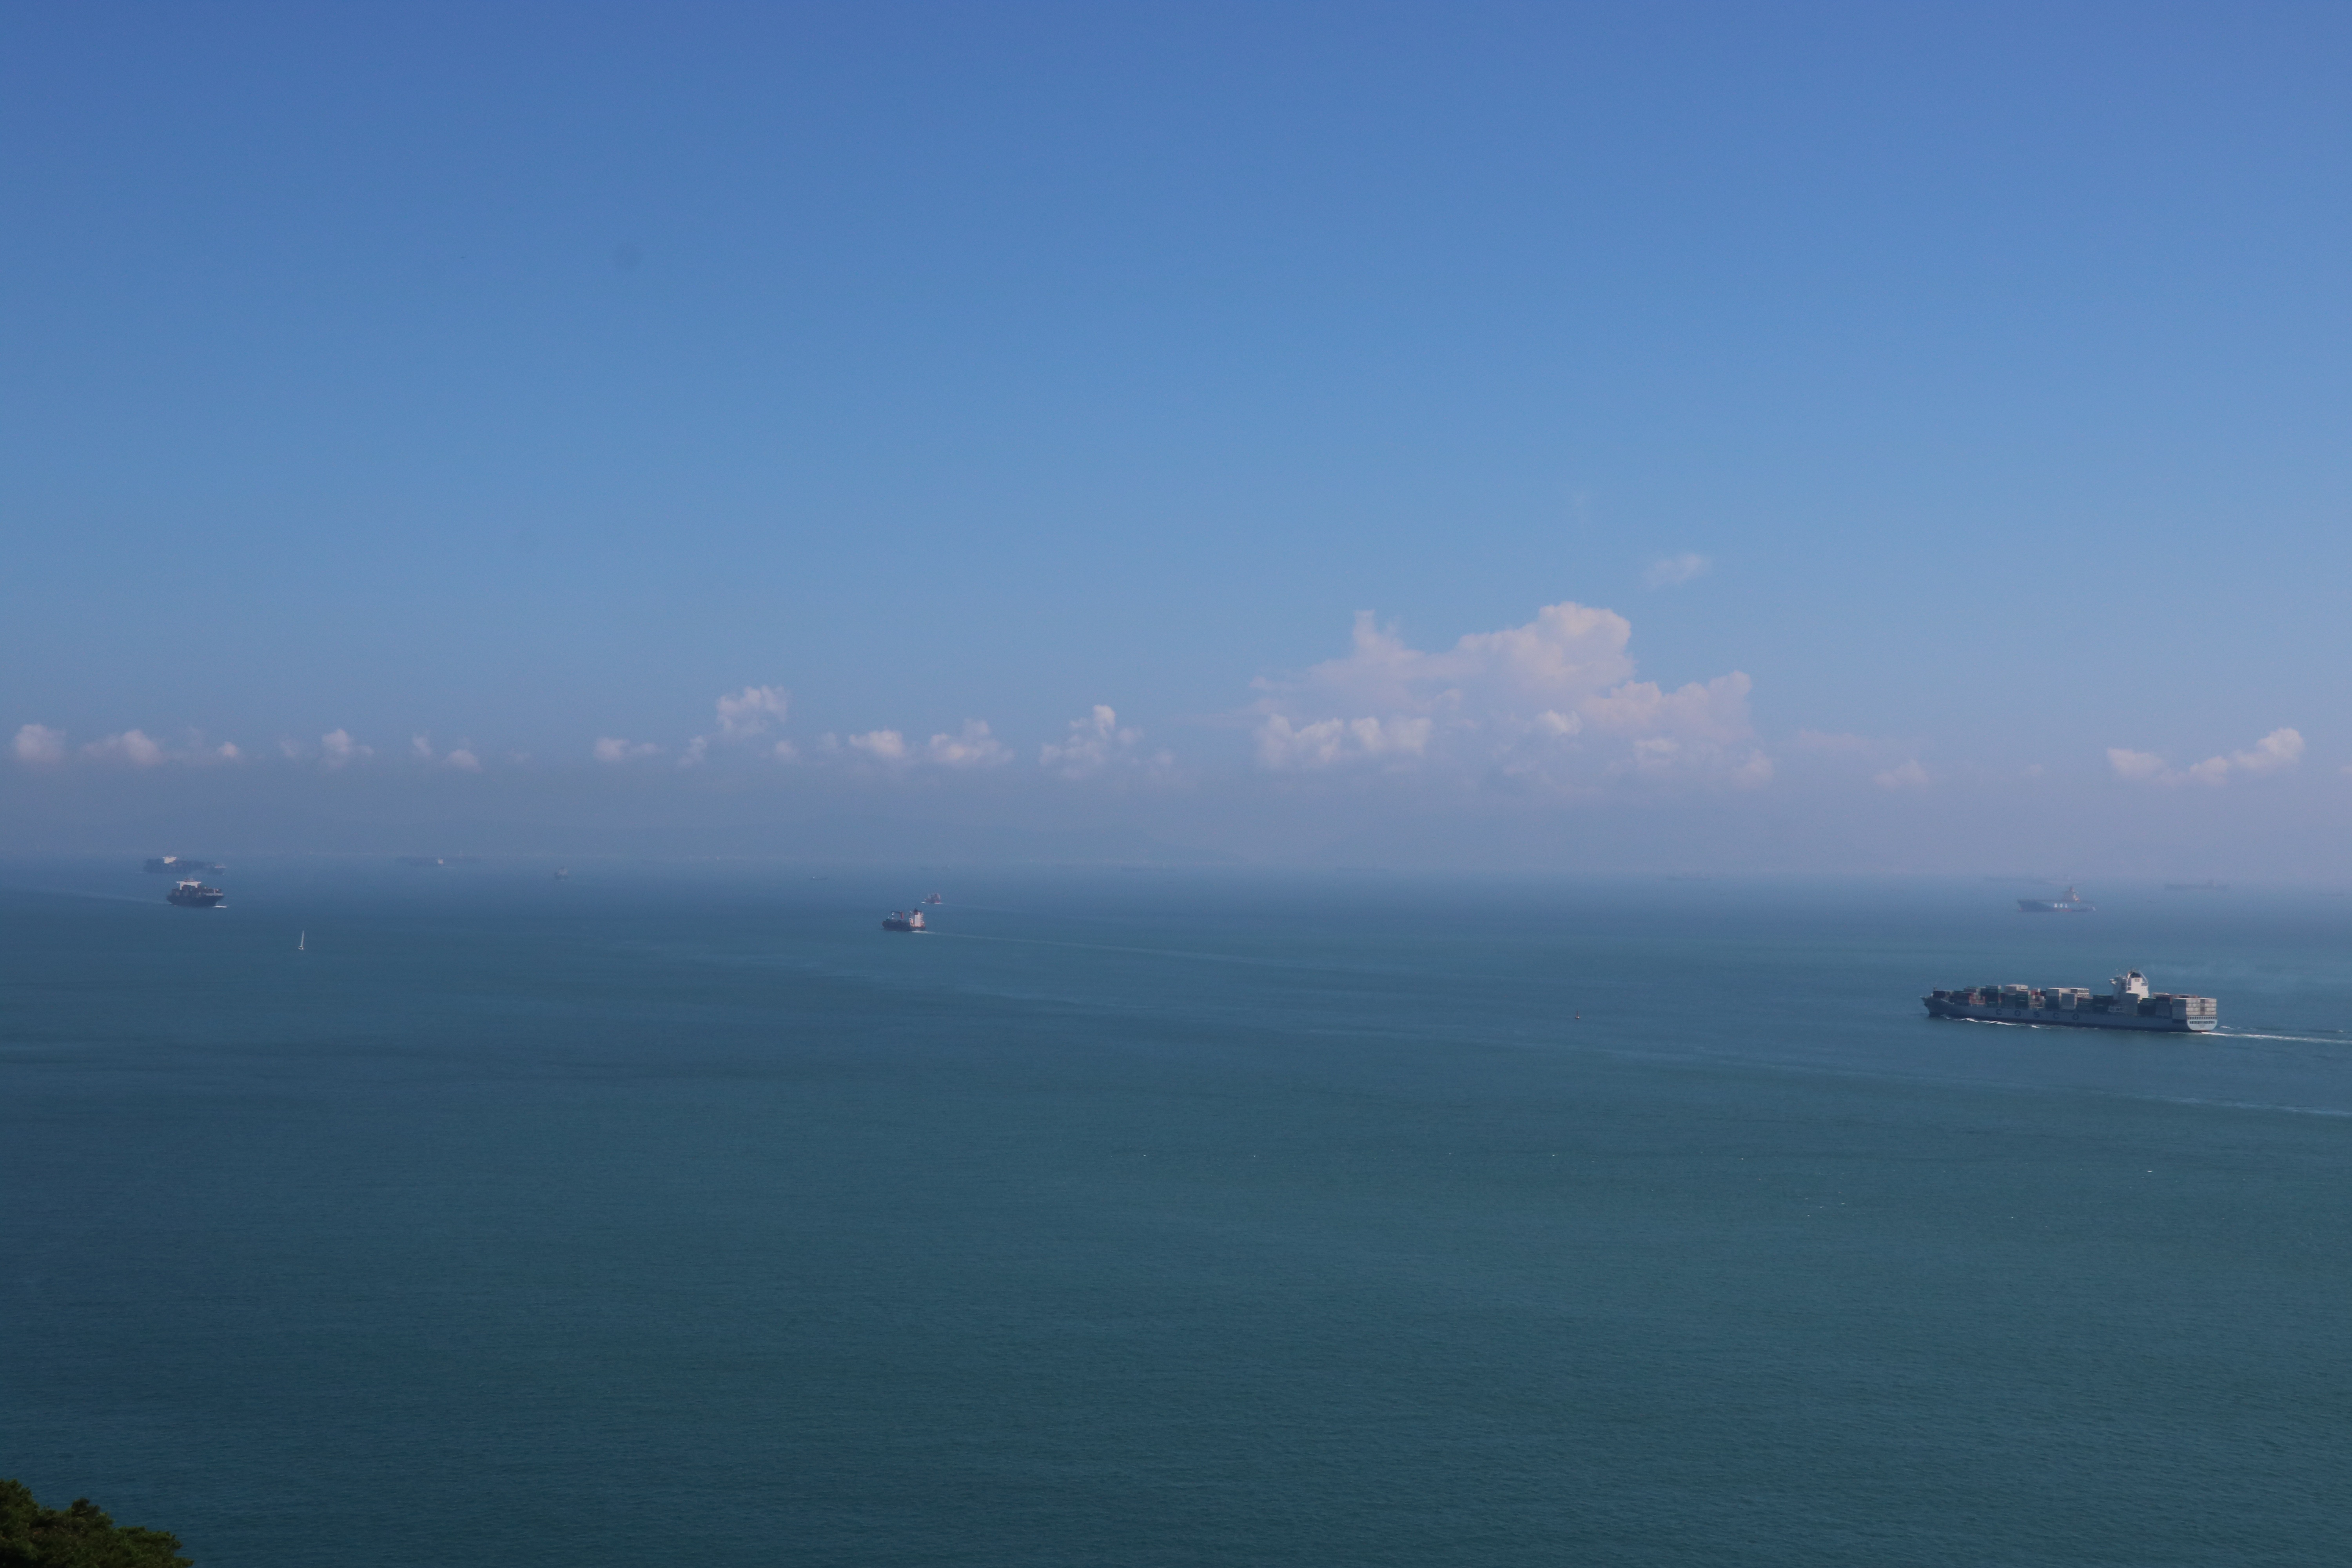
beach, sea, coast, ocean, horizon, shore, dusk, vehicle, bay, terrain, body of water, cape, atmospheric phenomenon, atmosphere of earth